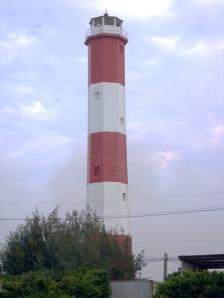
Building: Gaomei Lighthouse
Country: Unknown
Year built: 1967
Lighthouse in Qingshui, Taichung, Taiwan Lighthouse Gaomei Lighthouse Kaomei Lighthouse Location Taichung Xitun District Taiwan Coordinates 24°18′45″N 120°33′04″E / 24.312618°N 120.551242°E / 24.312618; 120.551242 Tower Constructed 1967 ; 58 years ago ( 1967 ) Construction reinforced concrete tower Height 34 meters (112 ft) Shape tapered octagonal tower with balcony and lantern removed to the Fangyuan lighthouse Markings tower with red and white horizontal bands Operator Maritime and Port Bureau Heritage Historic Building of Taiwan Light Focal height 38.7 m (127 ft) Characteristic used as daymark The Gaomei Lighthouse ( traditional Chinese : 高美燈塔 ; simplified Chinese : 高美灯塔 ; pinyin : Gāoměi Dēngtǎ ) is a defunct lighthouse in Qingshui District , Taichung , Taiwan . History The lighthouse was originally built in 1967, but ceased operations in 1982 when the lighting equipment was moved to the lighthouse in Port of Taichung . Years later the lighthouse underwent renovation led by Maritime and Port Bureau, and was officially opened to tourists on 27 September 2014. It is managed by the Ministry of Transportation and Communications . Architecture Built with steel-reinforced concrete, the lighthouse stands at a height of 34 meters (112 ft). Transportation The lighthouse is accessible west from Taichung Port Station of Taiwan Railways . See also Taiwan portal Engineering portal List of tourist attractions in Taiwan List of lighthouses in Taiwan References